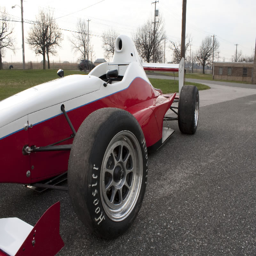
middle section and rear wing of the race car